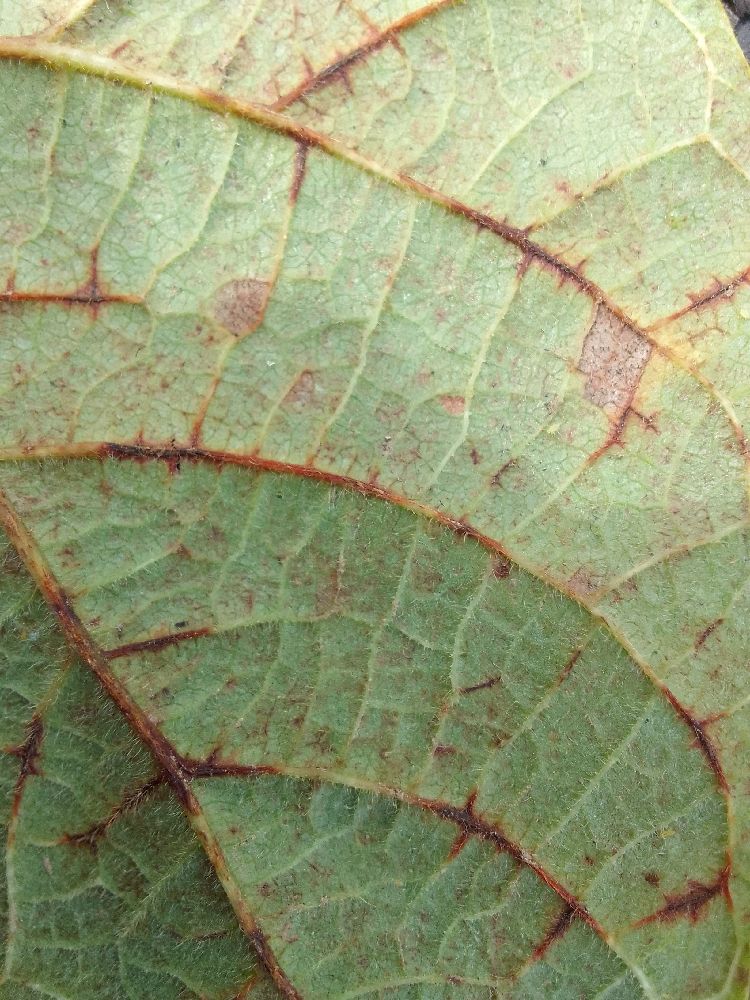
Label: anthracnose